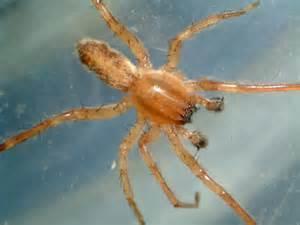
spider